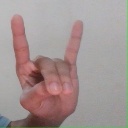
अक्षर: श